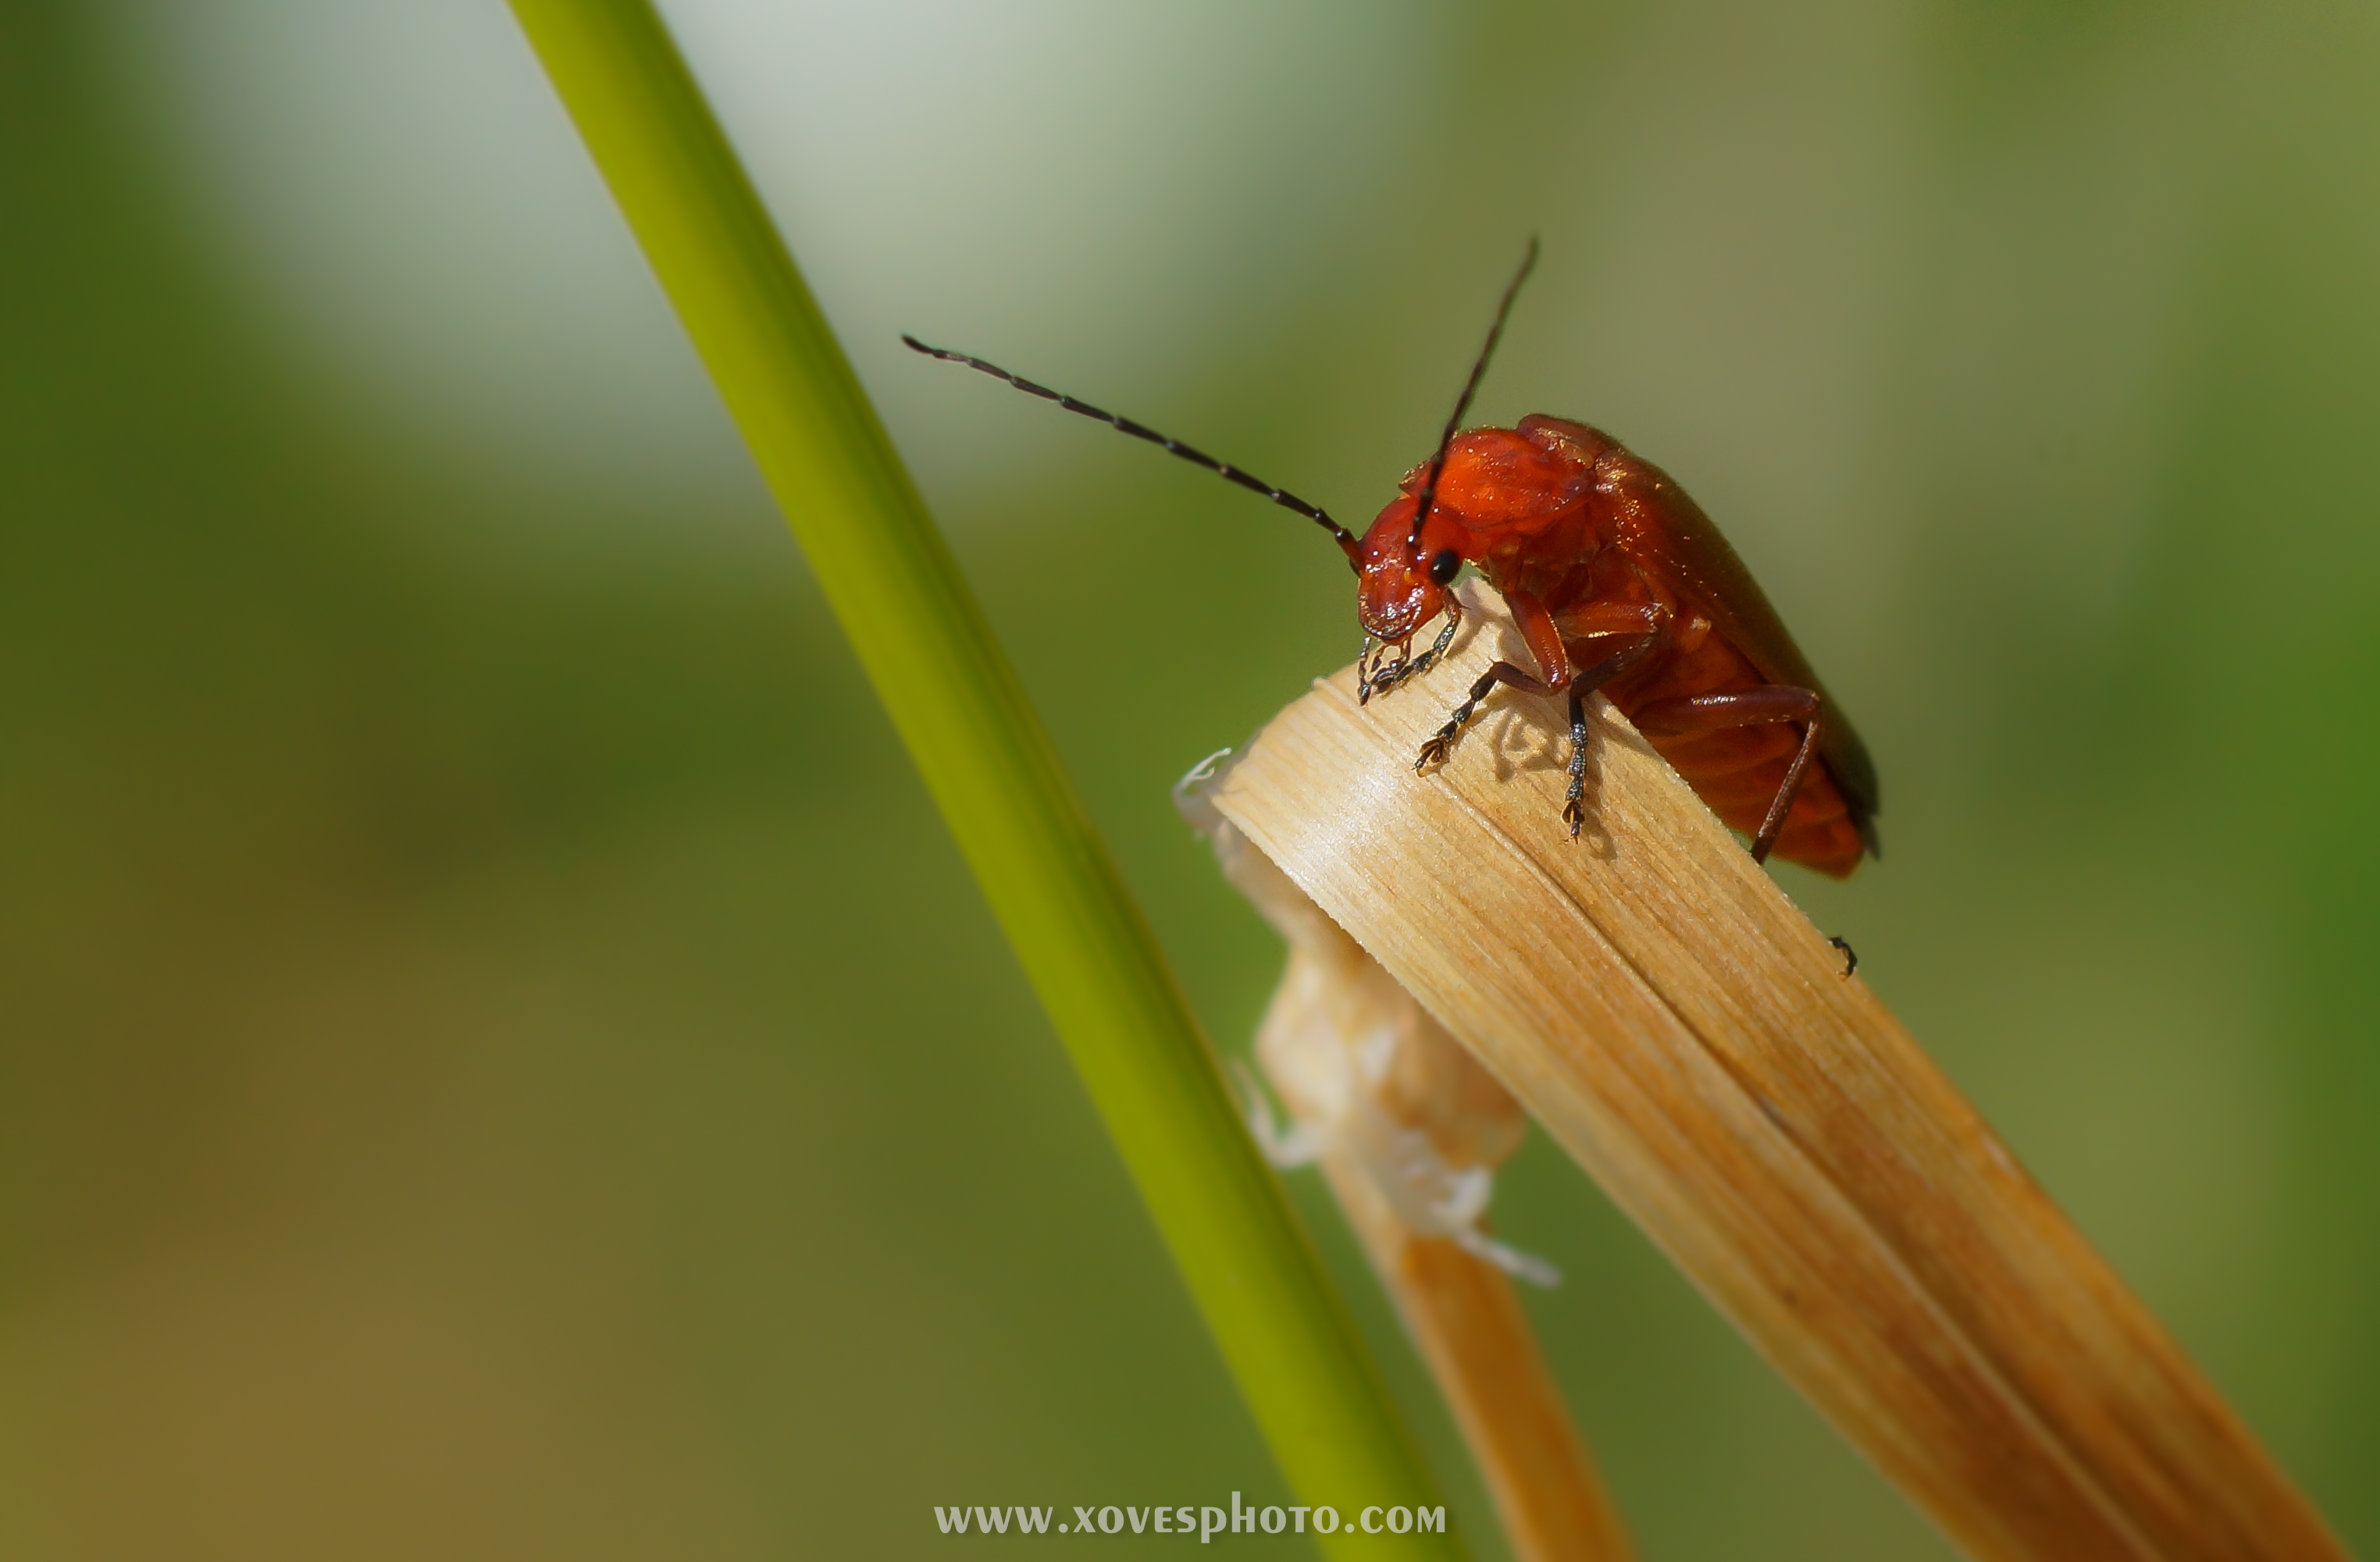
nature, photography, leaf, flower, green, insect, macro, fauna, invertebrate, close up, 100mm, animals, naturaleza, escarabajo, a77, damselfly, nectar, ggl1, gaby1, xovesphoto, animales, sonya77, minolta100mm, escarabajosoldadorojo, macro photography, arthropod, leaf beetle, plant stem